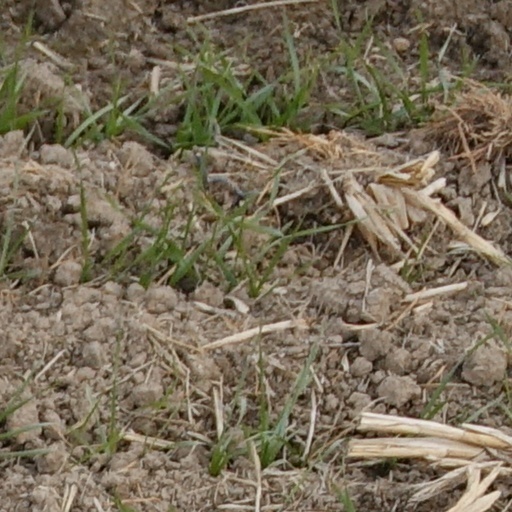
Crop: wheat